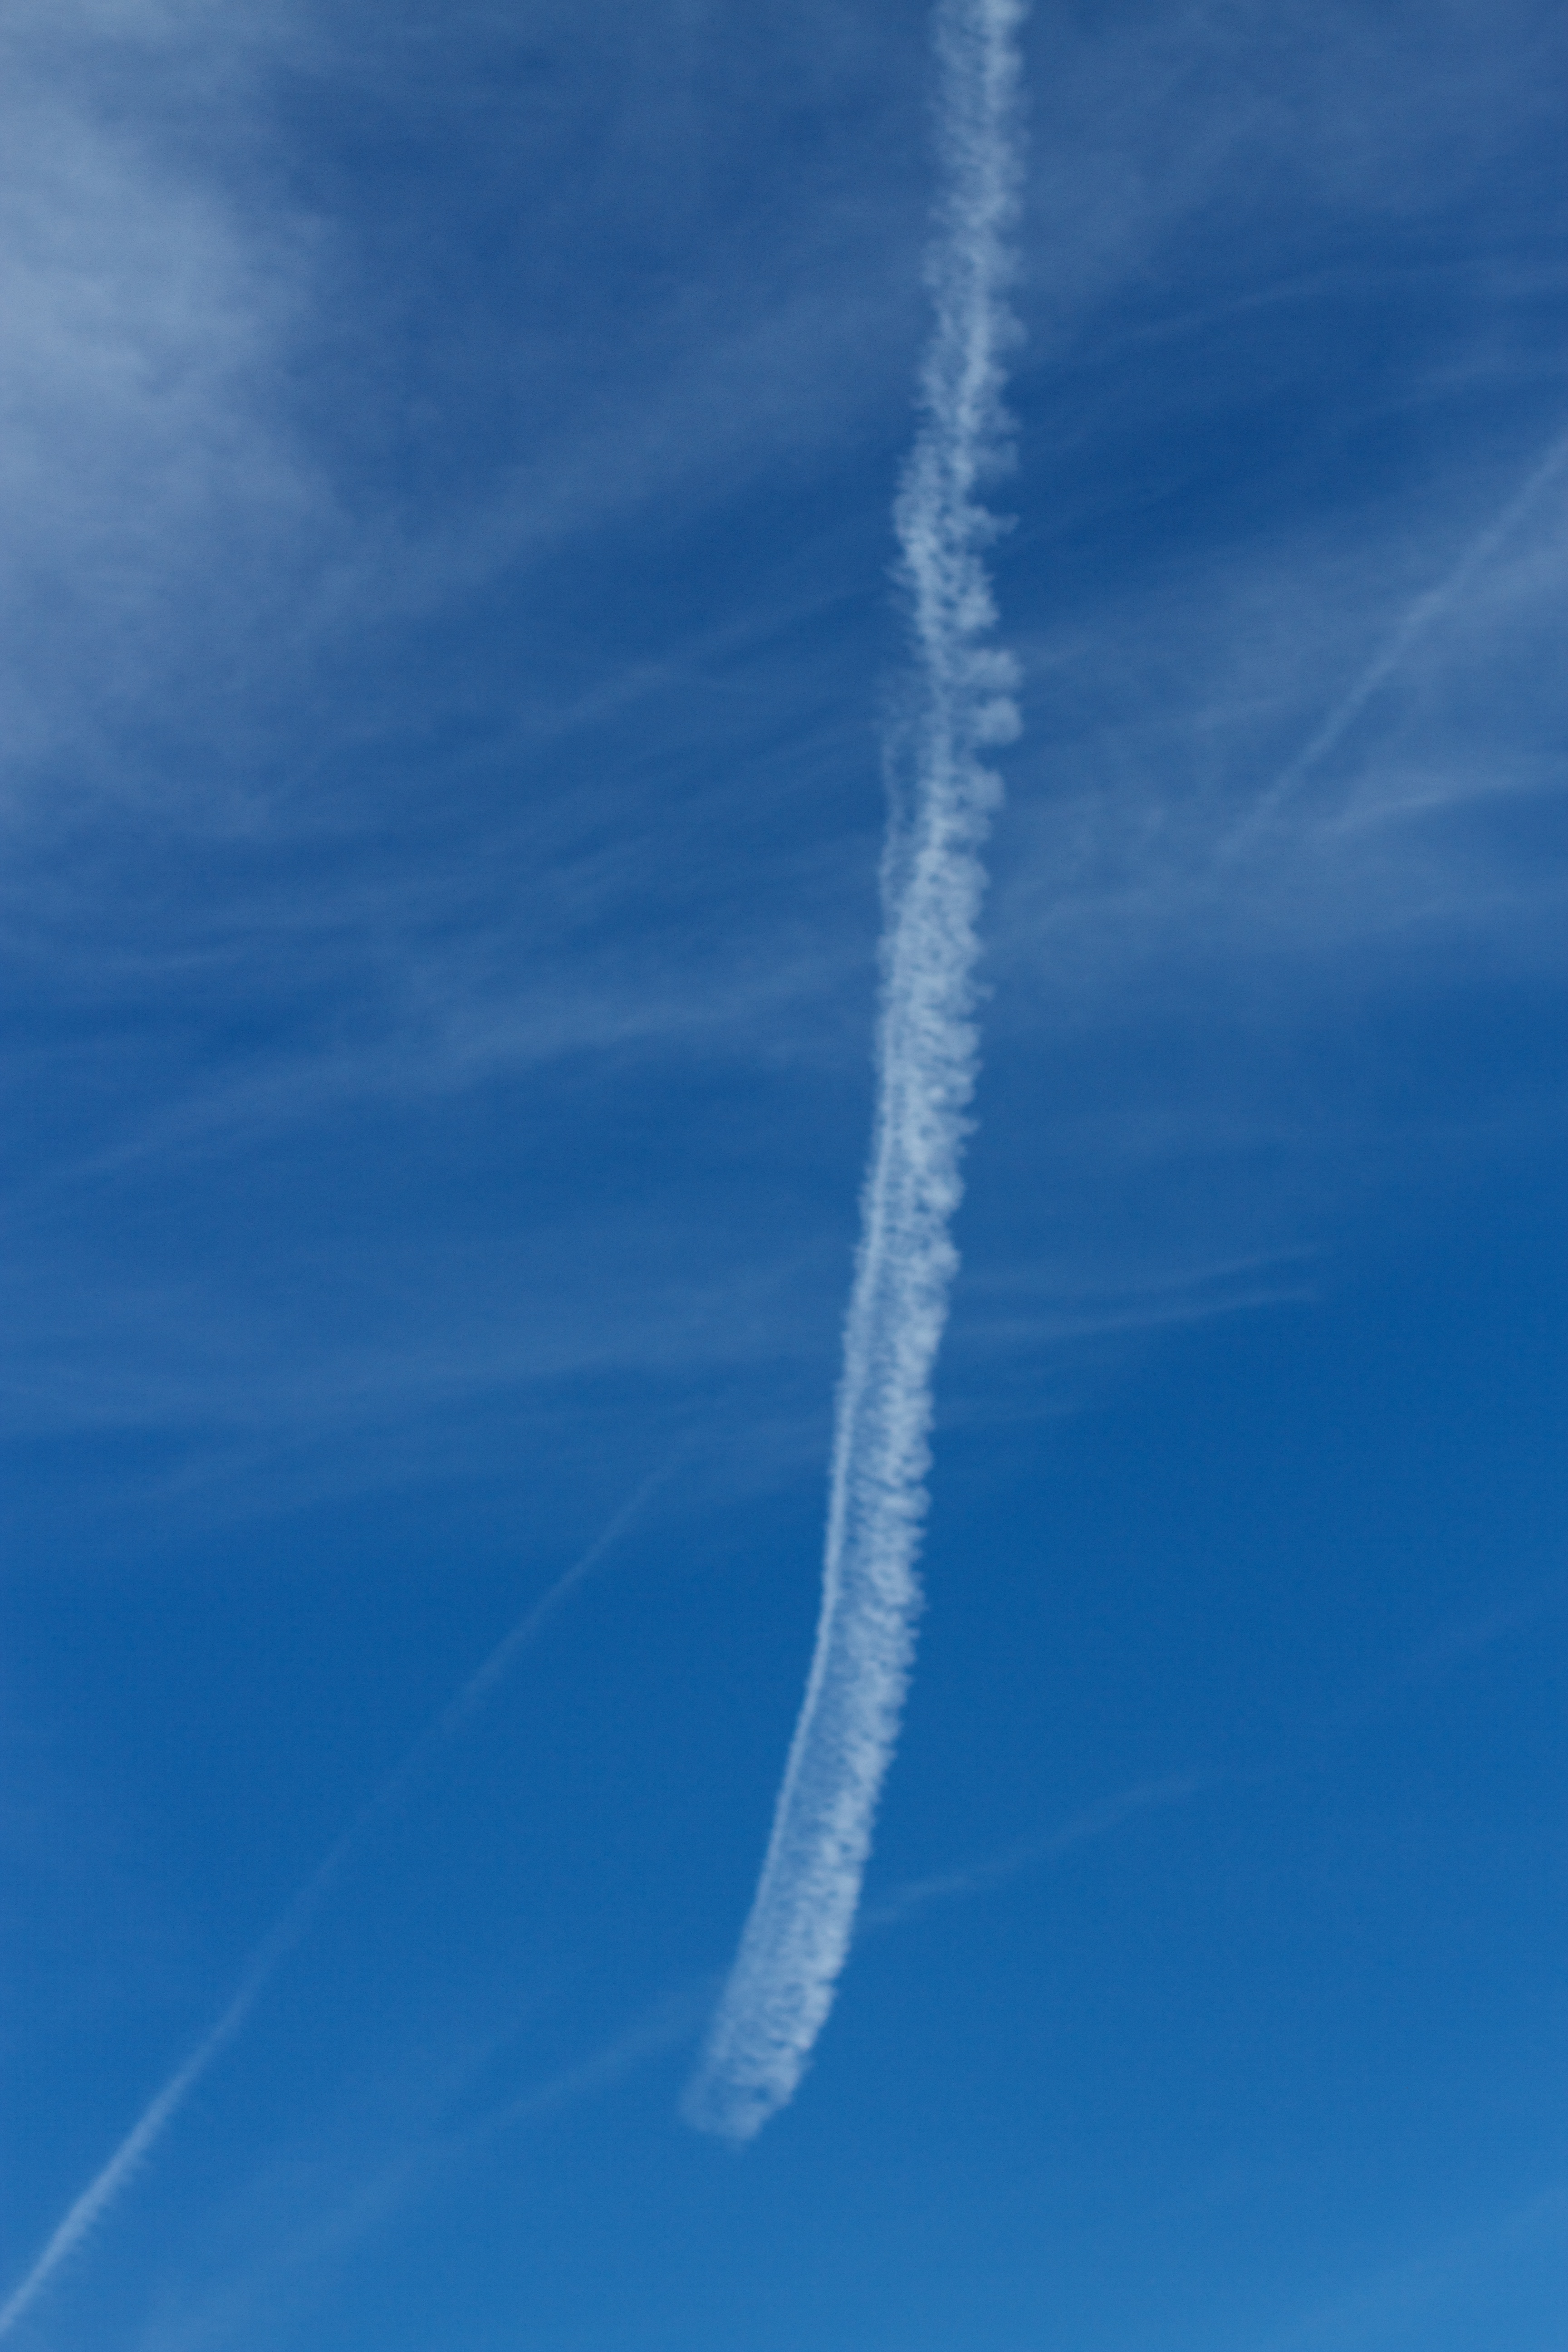
wing, cloud, sky, wind, ice, blue, atmosphere of earth, geological phenomenon